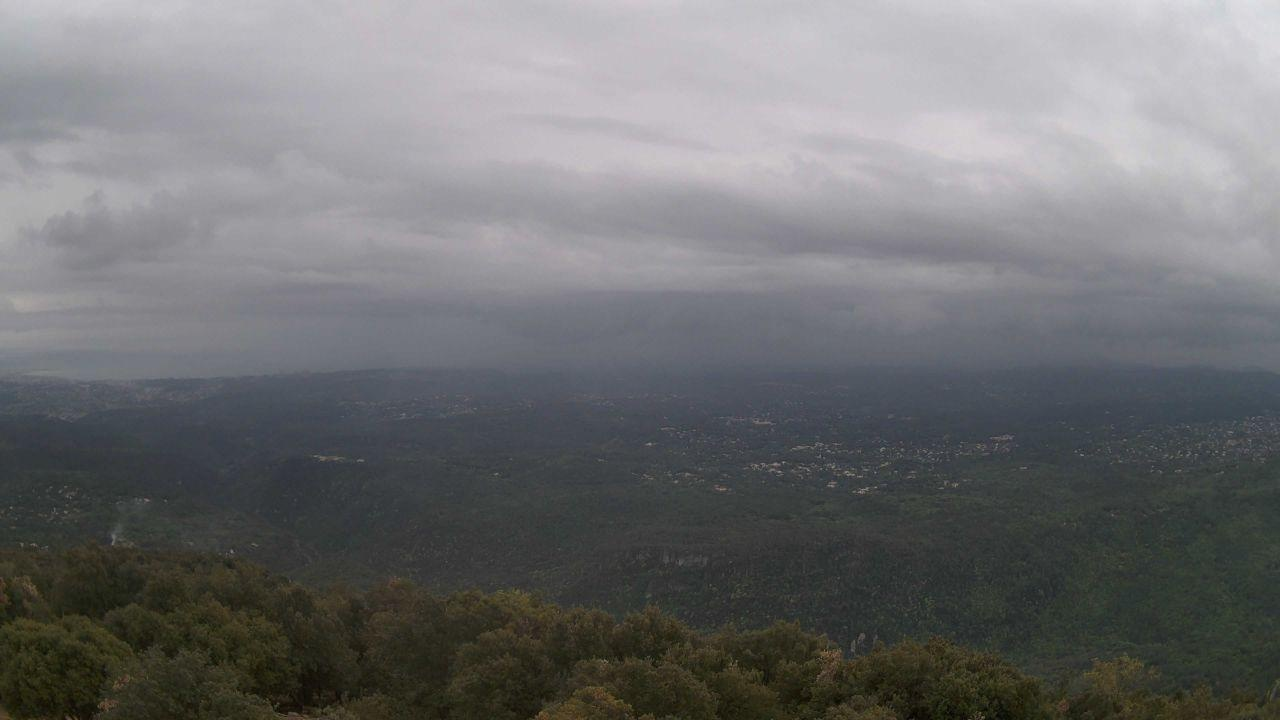
Fire: no
Smoke: no